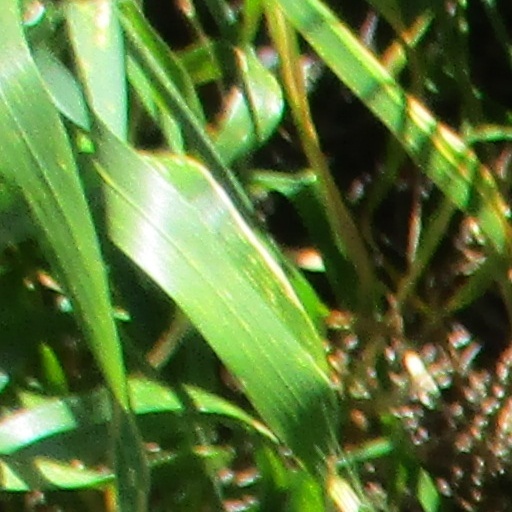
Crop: wheat